954

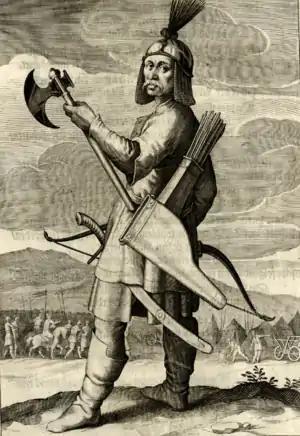
Chieftain Bulcsú as depicted in 1654.

Year 954 (CMLIV) was a common year starting on Sunday of the Julian calendar.